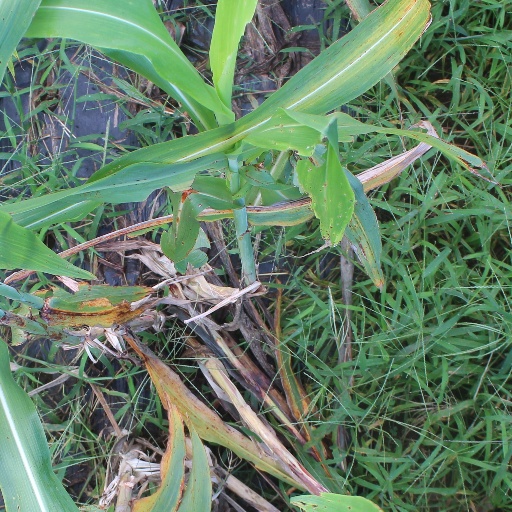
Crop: sorghum